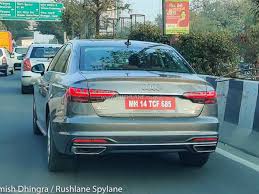
Label: noambulance